647 Fifth Avenue

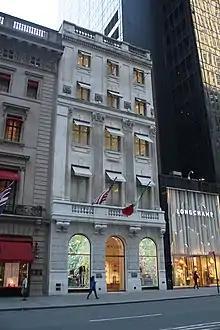
View of the house from near 52nd Street

The house at 647 Fifth Avenue, along with the neighboring properties at 653 Fifth Avenue and 4 East 52nd Street, were all acquired in May 1950 by the Phoenix Mutual Life Insurance Company. The buyer, who reportedly paid for the buildings in cash, held the properties as an investment and continued leasing 647 Fifth Avenue to American Express. American Express renovated 647 Fifth Avenue in 1958 to designs by Joseph Huston. By the early 1960s, number 647 was the only remainder of the former Vanderbilt residences on Fifth Avenue. In 1965, American Express relocated its operations to two other Midtown buildings. American Express sublet 647 Fifth Avenue to Olympic Airways, the Greek national airline, for 10 years at $1.3 million a year. The Olympic offices were opened and dedicated the next year.